La nostra vita

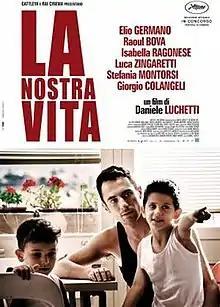
Film poster

La nostra vita is a 2010 French-Italian drama film directed by Daniele Luchetti, starring Elio Germano. It competed for the Palme d'Or at the 2010 Cannes Film Festival, with Elio Germano sharing the prize for Best Actor with Javier Bardem for his role in the Mexican film "Biutiful" directed by Alejandro González Iñárritu.